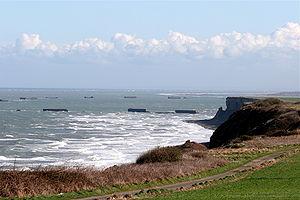
Le port Mulberry est un port préfabriqué construit sur la côte normande pendant la Seconde Guerre mondiale pour permettre l'approvisionnement des Alliés dans les jours qui suivirent le débarquement de Normandie. En fait, deux ports furent assemblés au large des plages du Calvados, mais seul celui d'Arromanches fut opérationnel, le second devant Omaha Beach ayant été détruit par une tempête le 19 juin 1944. La construction de ce port évitait aux Alliés de devoir prendre directement un port en eau profonde. Le port Mulberry était constitué de différents grands éléments préfabriqués en Angleterre, acheminés et assemblés sur la côte normande. Ce port artificiel a souvent été mis en avant comme ayant permis la réussite de la bataille de Normandie et présenté comme une trouvaille en matière de logistique militaire. Mais les historiens relativisent désormais un peu son rôle car jusqu'à la conquête du port de Cherbourg, la majorité de l'approvisionnement est réalisée par débarquement direct sur les plages ou par l'utilisation des petits ports de la côte normande.